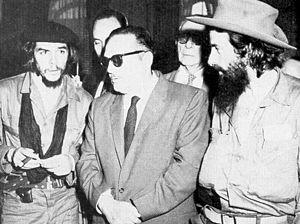
Le President cubain Manuel Urrutia avec les leaders rebels Che Guevara et Camilo Cienfuegos.
Manuel Urrutia Lleó était un avocat, juriste et homme d'État cubain, opposant au régime de Fulgencio Batista, président du 1ᵉʳ janvier au 17 juillet 1959 à la suite de la révolution cubaine.
Ernesto Guevara, plus connu comme « Che Guevara » [ ʃe ɡevara] ou « le Che », né le 14 juin 1928 à Rosario en Argentine et mort exécuté le 9 octobre 1967 à La Higuera en Bolivie, à l'âge de 39 ans, est un révolutionnaire marxiste-léniniste et internationaliste argentin ainsi qu'un homme politique d'Amérique latine. Il a notamment été un dirigeant de la révolution cubaine, qu'il a théorisée et tenté d'exporter, sans succès, vers le Congo puis la Bolivie où il trouve la mort.
L'histoire des mines de nickel s'est adaptée à la géographie des gisements de ce minerai, qui se divise en deux grandes catégories, parmi lesquelles on retrouvera au fil de l'histoire les grands mouvements d'extraction minière du nickel : les latérites et les minerais sulfurés. Les latérites sont généralement situées dans les régions tropicales. On les exploite notamment en Nouvelle-Calédonie, en Indonésie, aux Philippines et à Cuba. On exploite ce minerai quand sa teneur en nickel dépasse 1,3 %, et la teneur en cobalt 0,1 %.
Camilo Cienfuegos Gorriarán, né à La Havane le 6 février 1932, est un révolutionnaire cubain, mort dans un accident aérien le 28 octobre 1959. Après les frères Castro et le Che, il est le plus célèbre des barbudos qui débarquèrent du Granma.